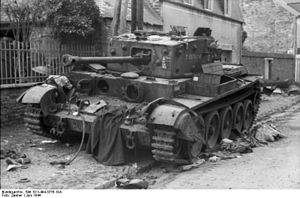
Slaget ved Villers-Bocage / Kampen om morgenen
Ødelagt Cromwell kampvogn i Villers-Bocage
Slaget ved Villers-Bocage var et slag under 2. Verdenskrig, som blev udkæmpet den 13. juni under invasionen i Normandiet. Britiske panserstyrker planlagde at erobre byen som led i Operation Perch. Det var en operation, der havde til formål at omringe og besætte byen Caen, der var et vigtigt allieret mål i begyndelsen af Operation Overlord.